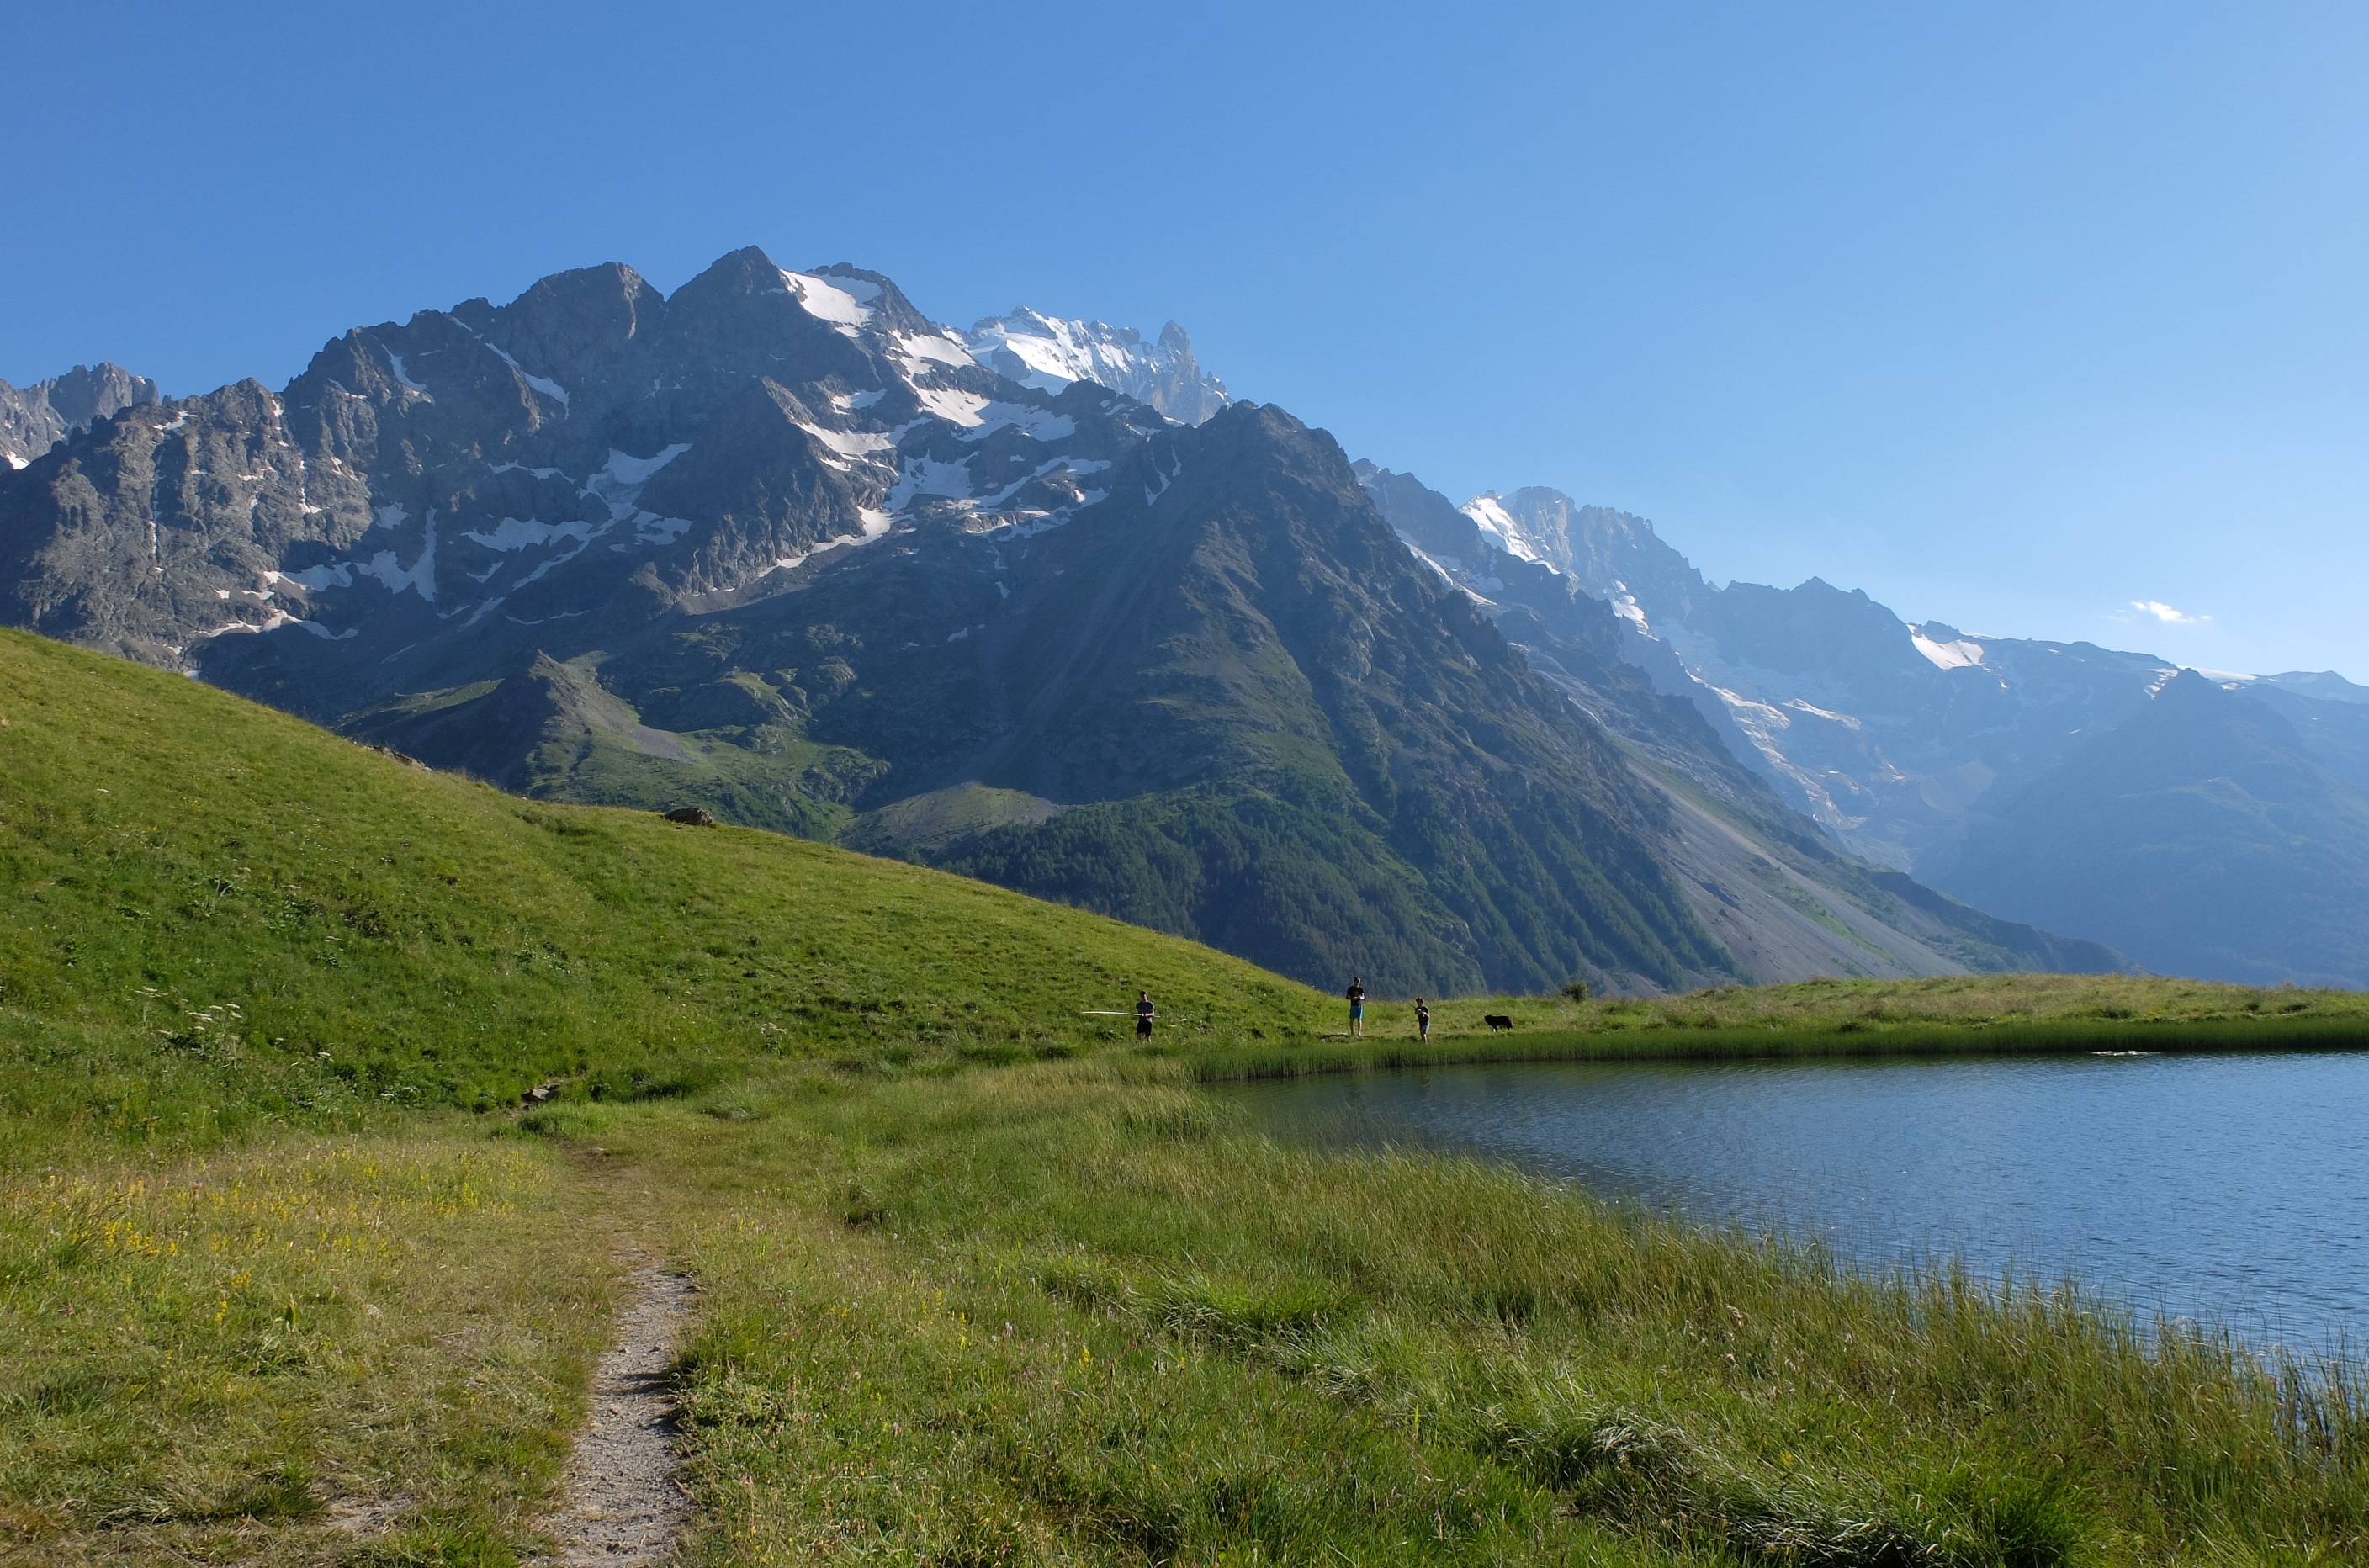
landscape, nature, wilderness, walking, mountain, meadow, lake, adventure, valley, mountain range, summer, fjord, reservoir, highland, ridge, alps, plateau, fell, loch, landform, tarn, mountain pass, geographical feature, mountainous landforms, serre chevalier